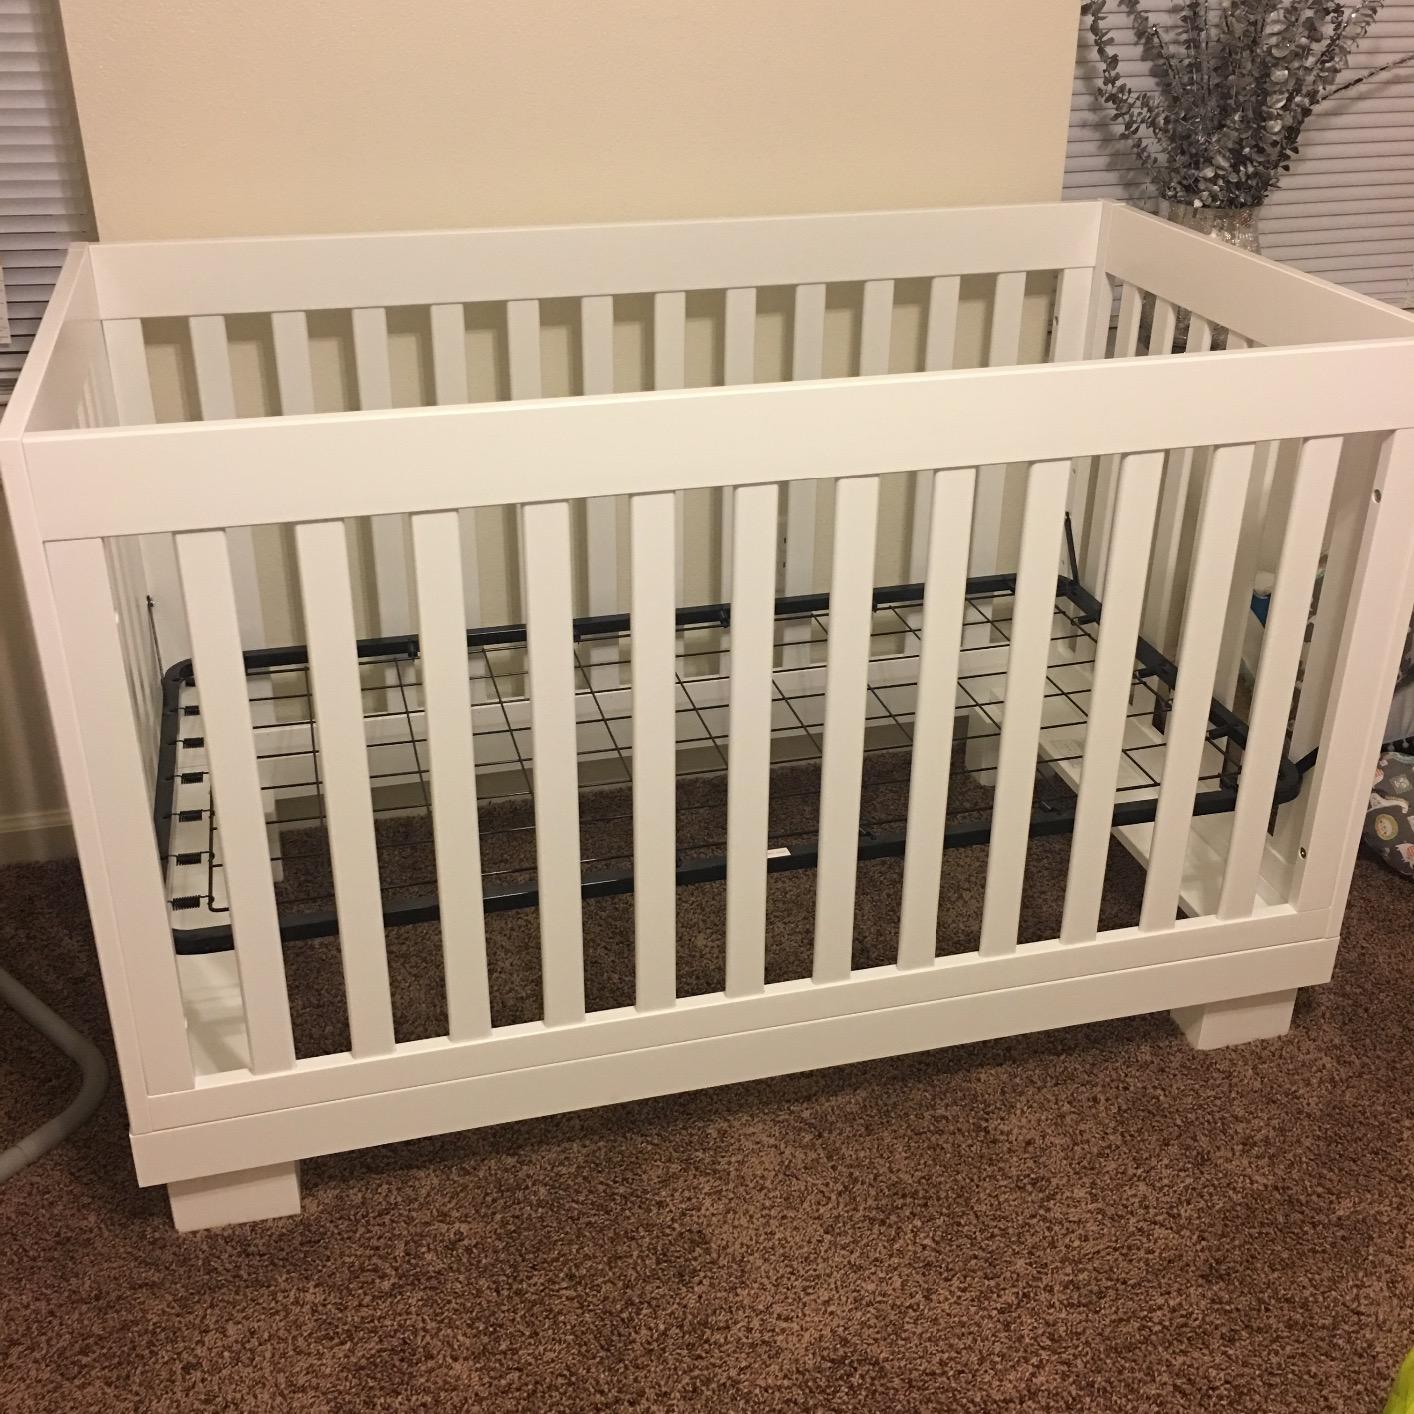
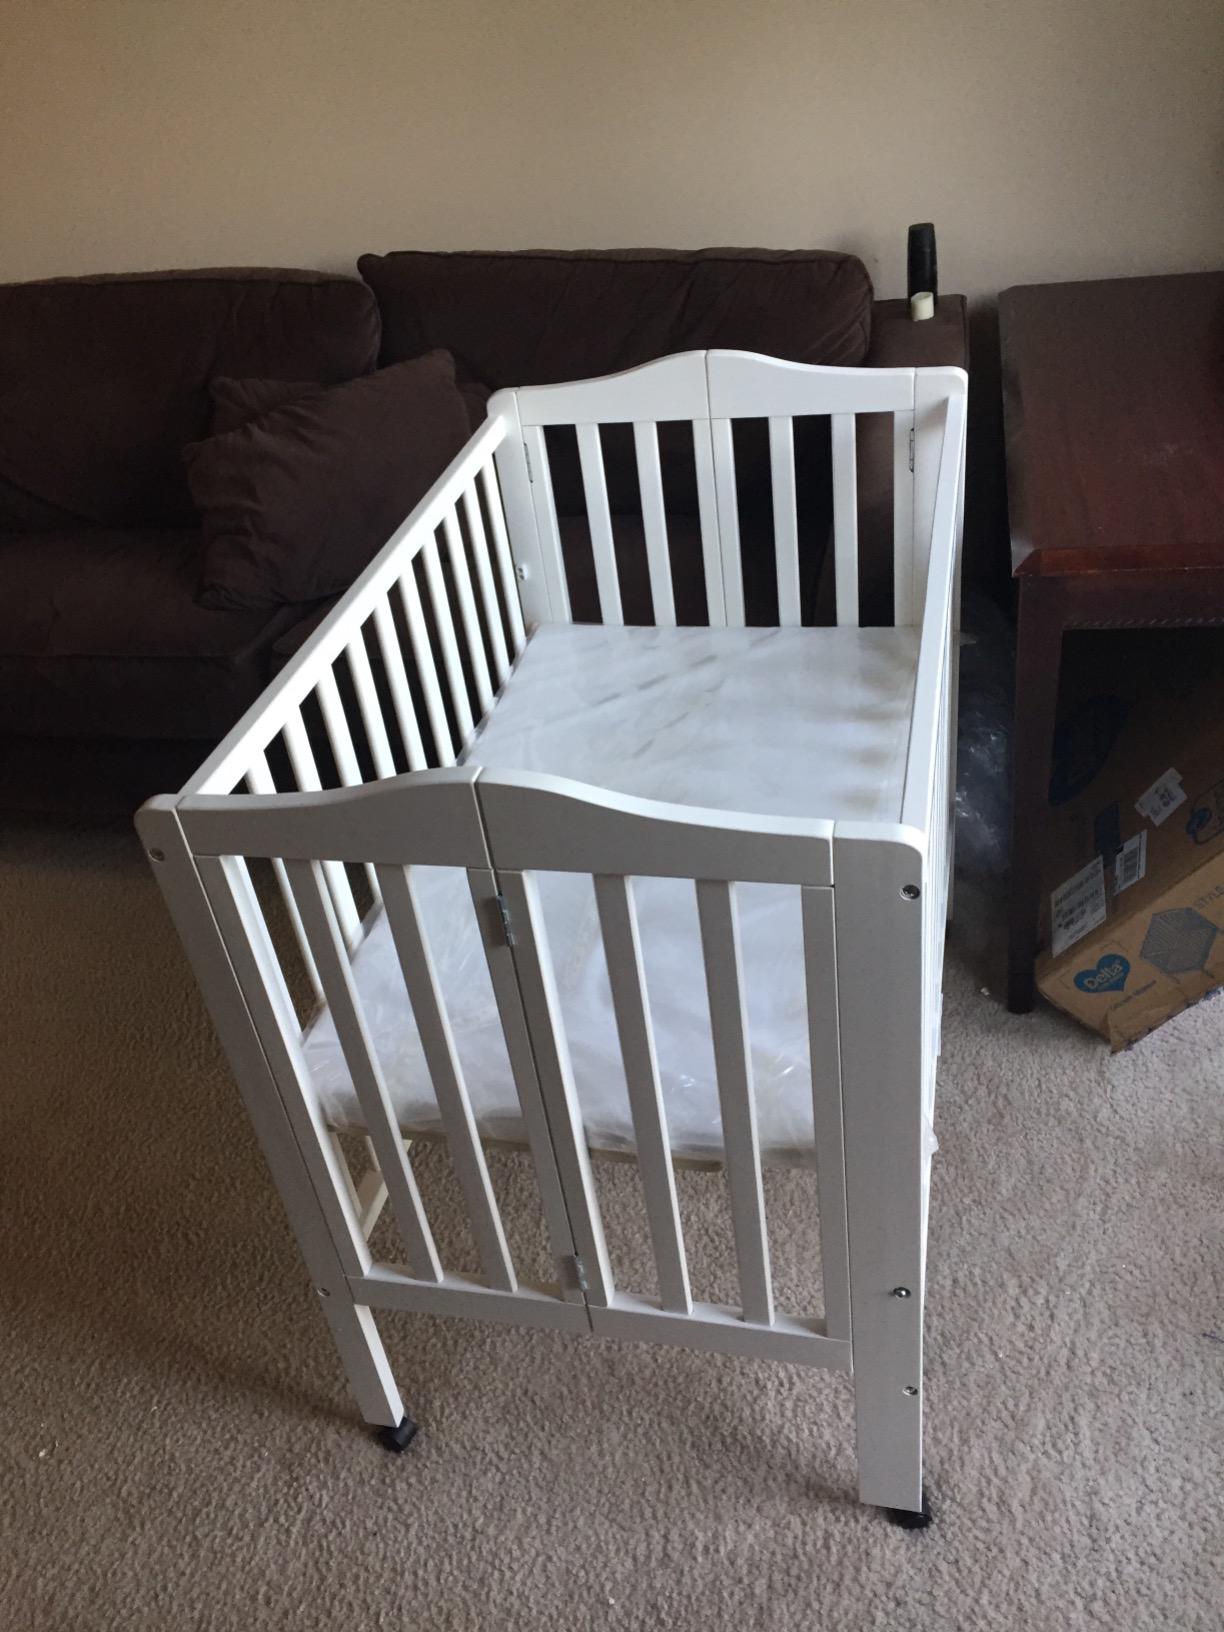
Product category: products_crib
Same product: no